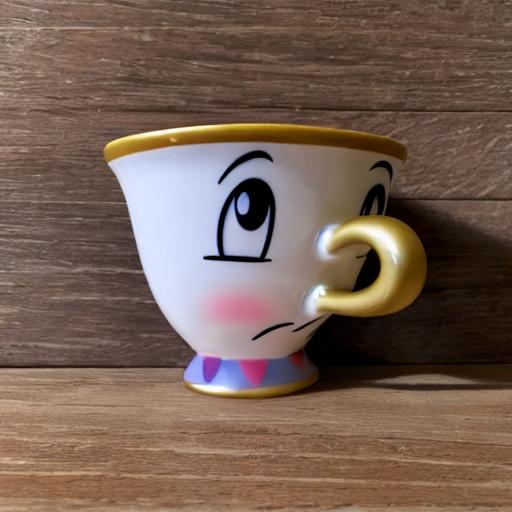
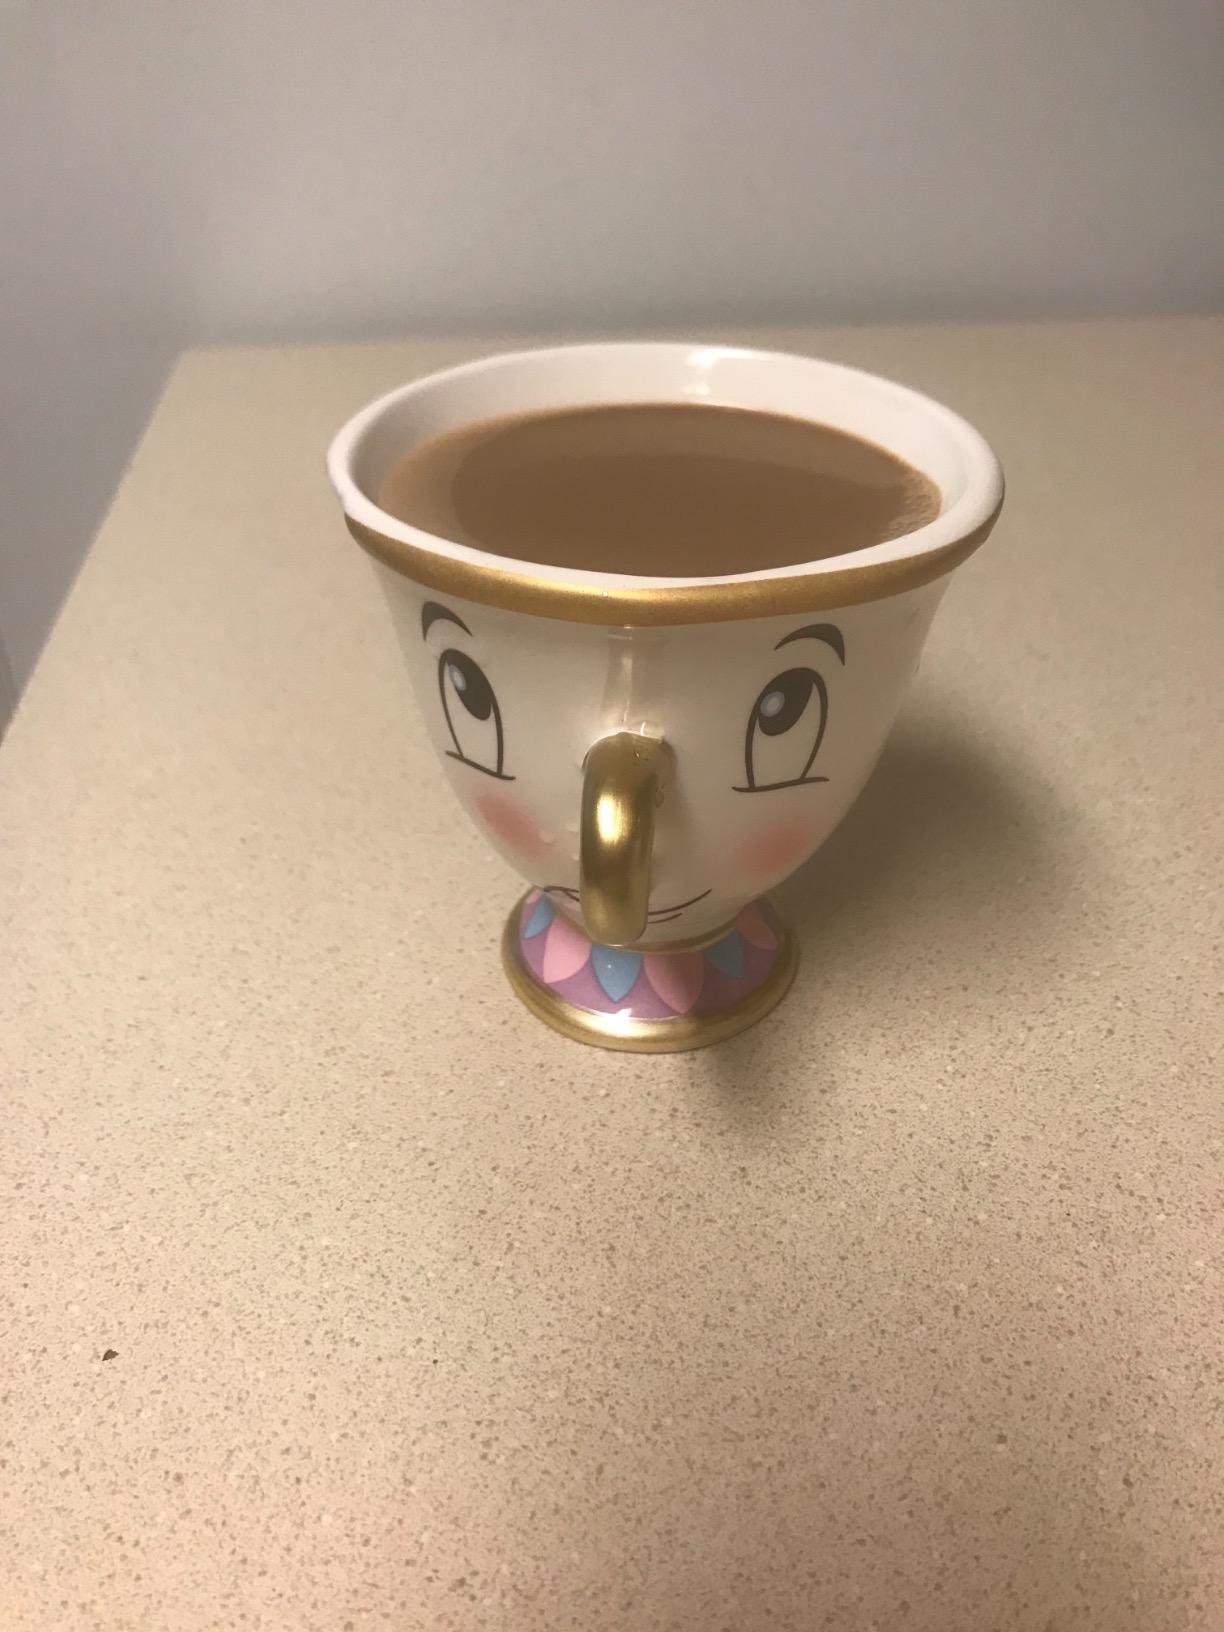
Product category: items_mug
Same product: no